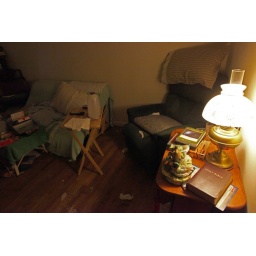
A bible sits in a dirty room in Doc's house in parkton